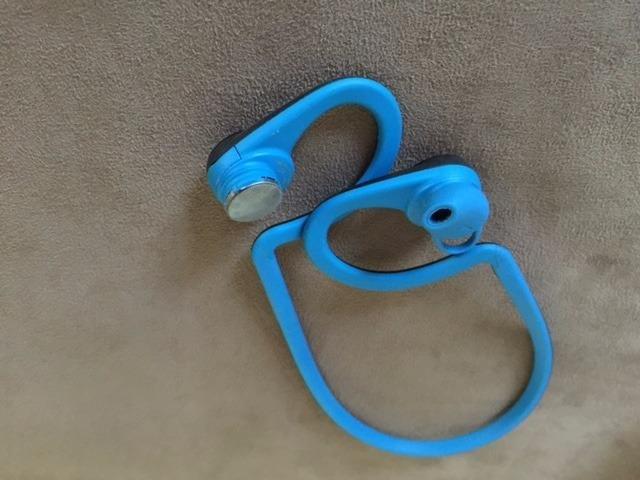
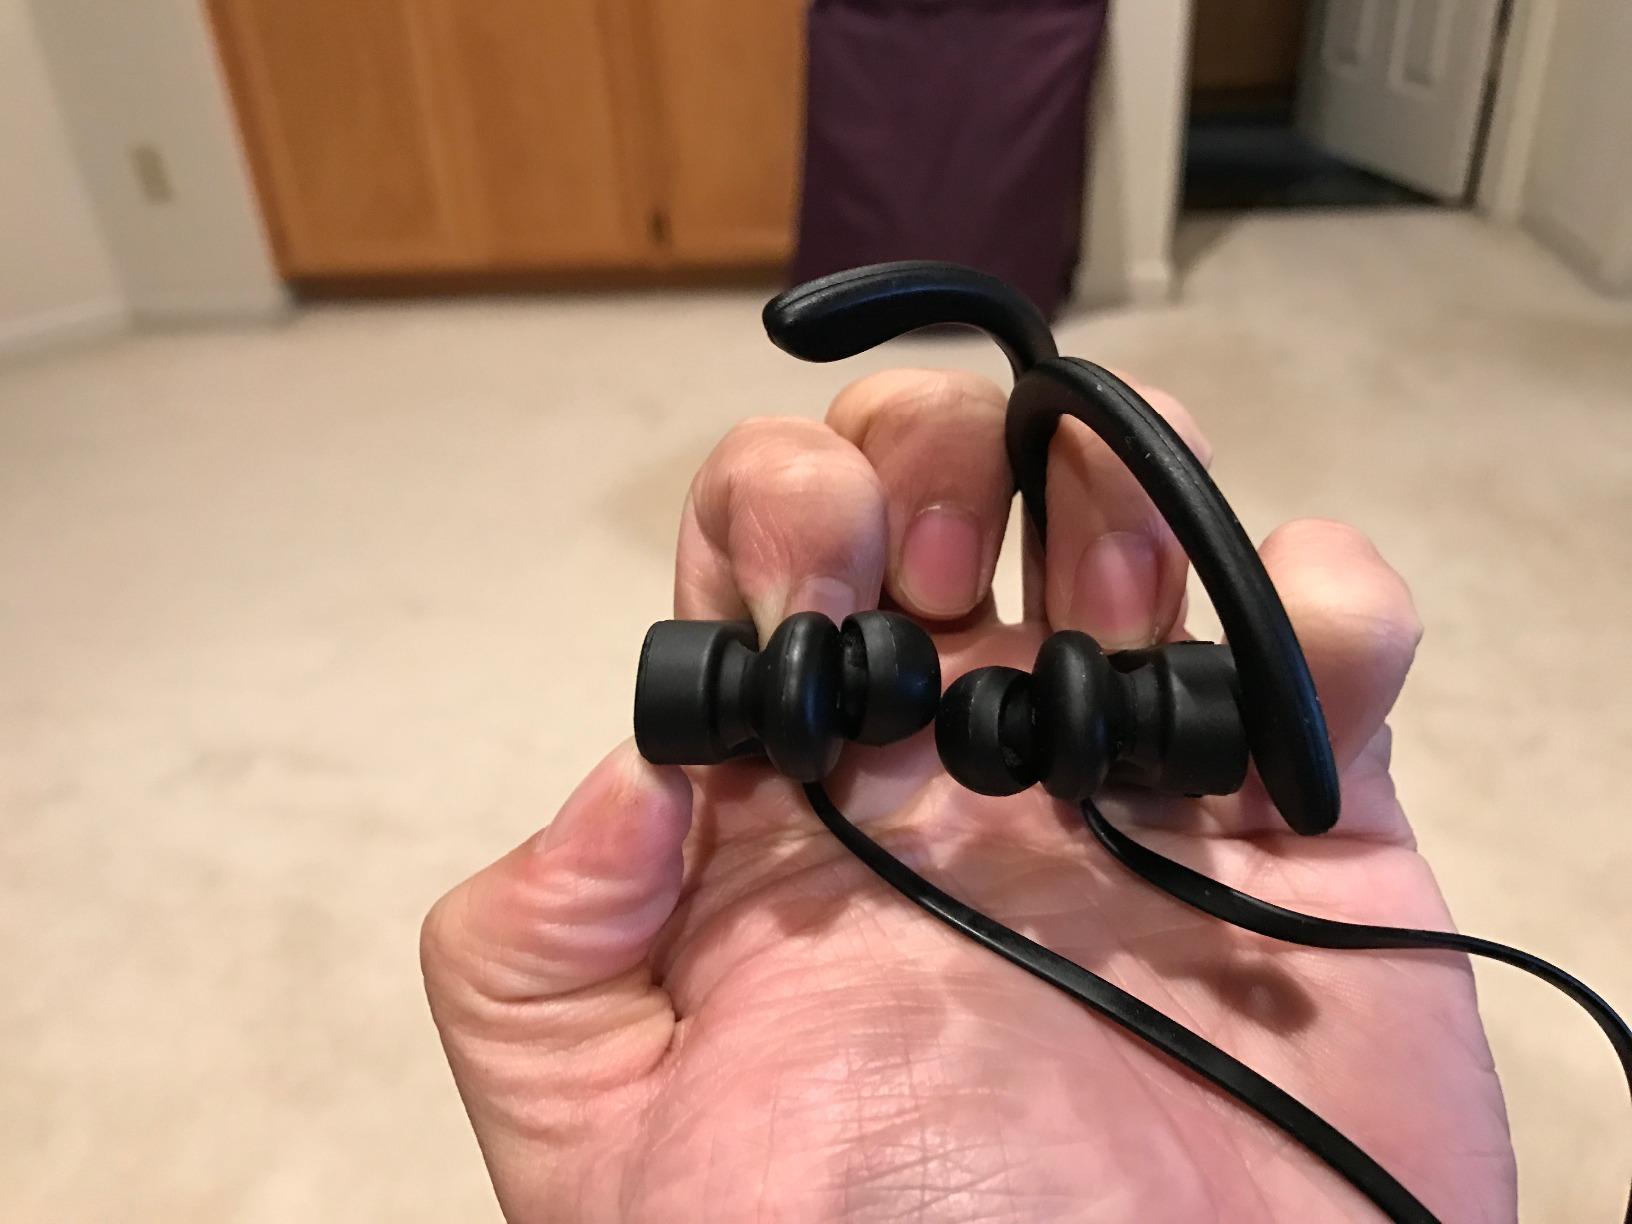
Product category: headphones
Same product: no